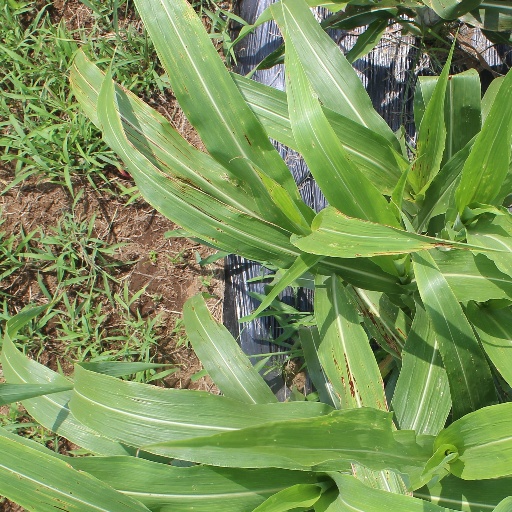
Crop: sorghum